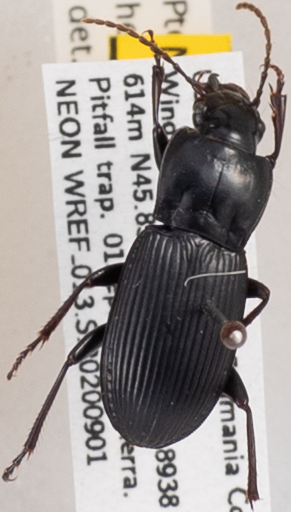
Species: Pterostichus herculaneus
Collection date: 2020-09-01
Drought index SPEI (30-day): -0.62
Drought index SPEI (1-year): -0.8
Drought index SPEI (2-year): -2.09